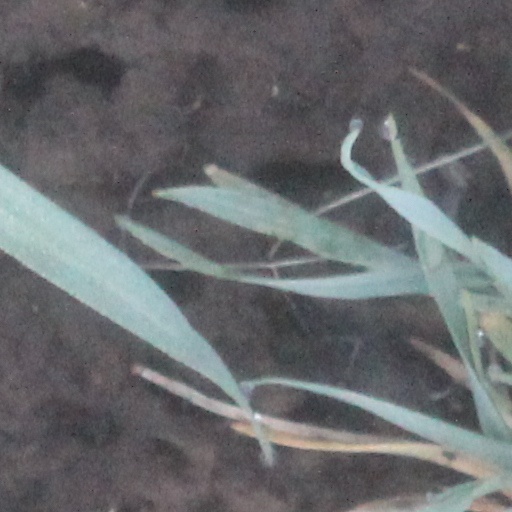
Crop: wheat